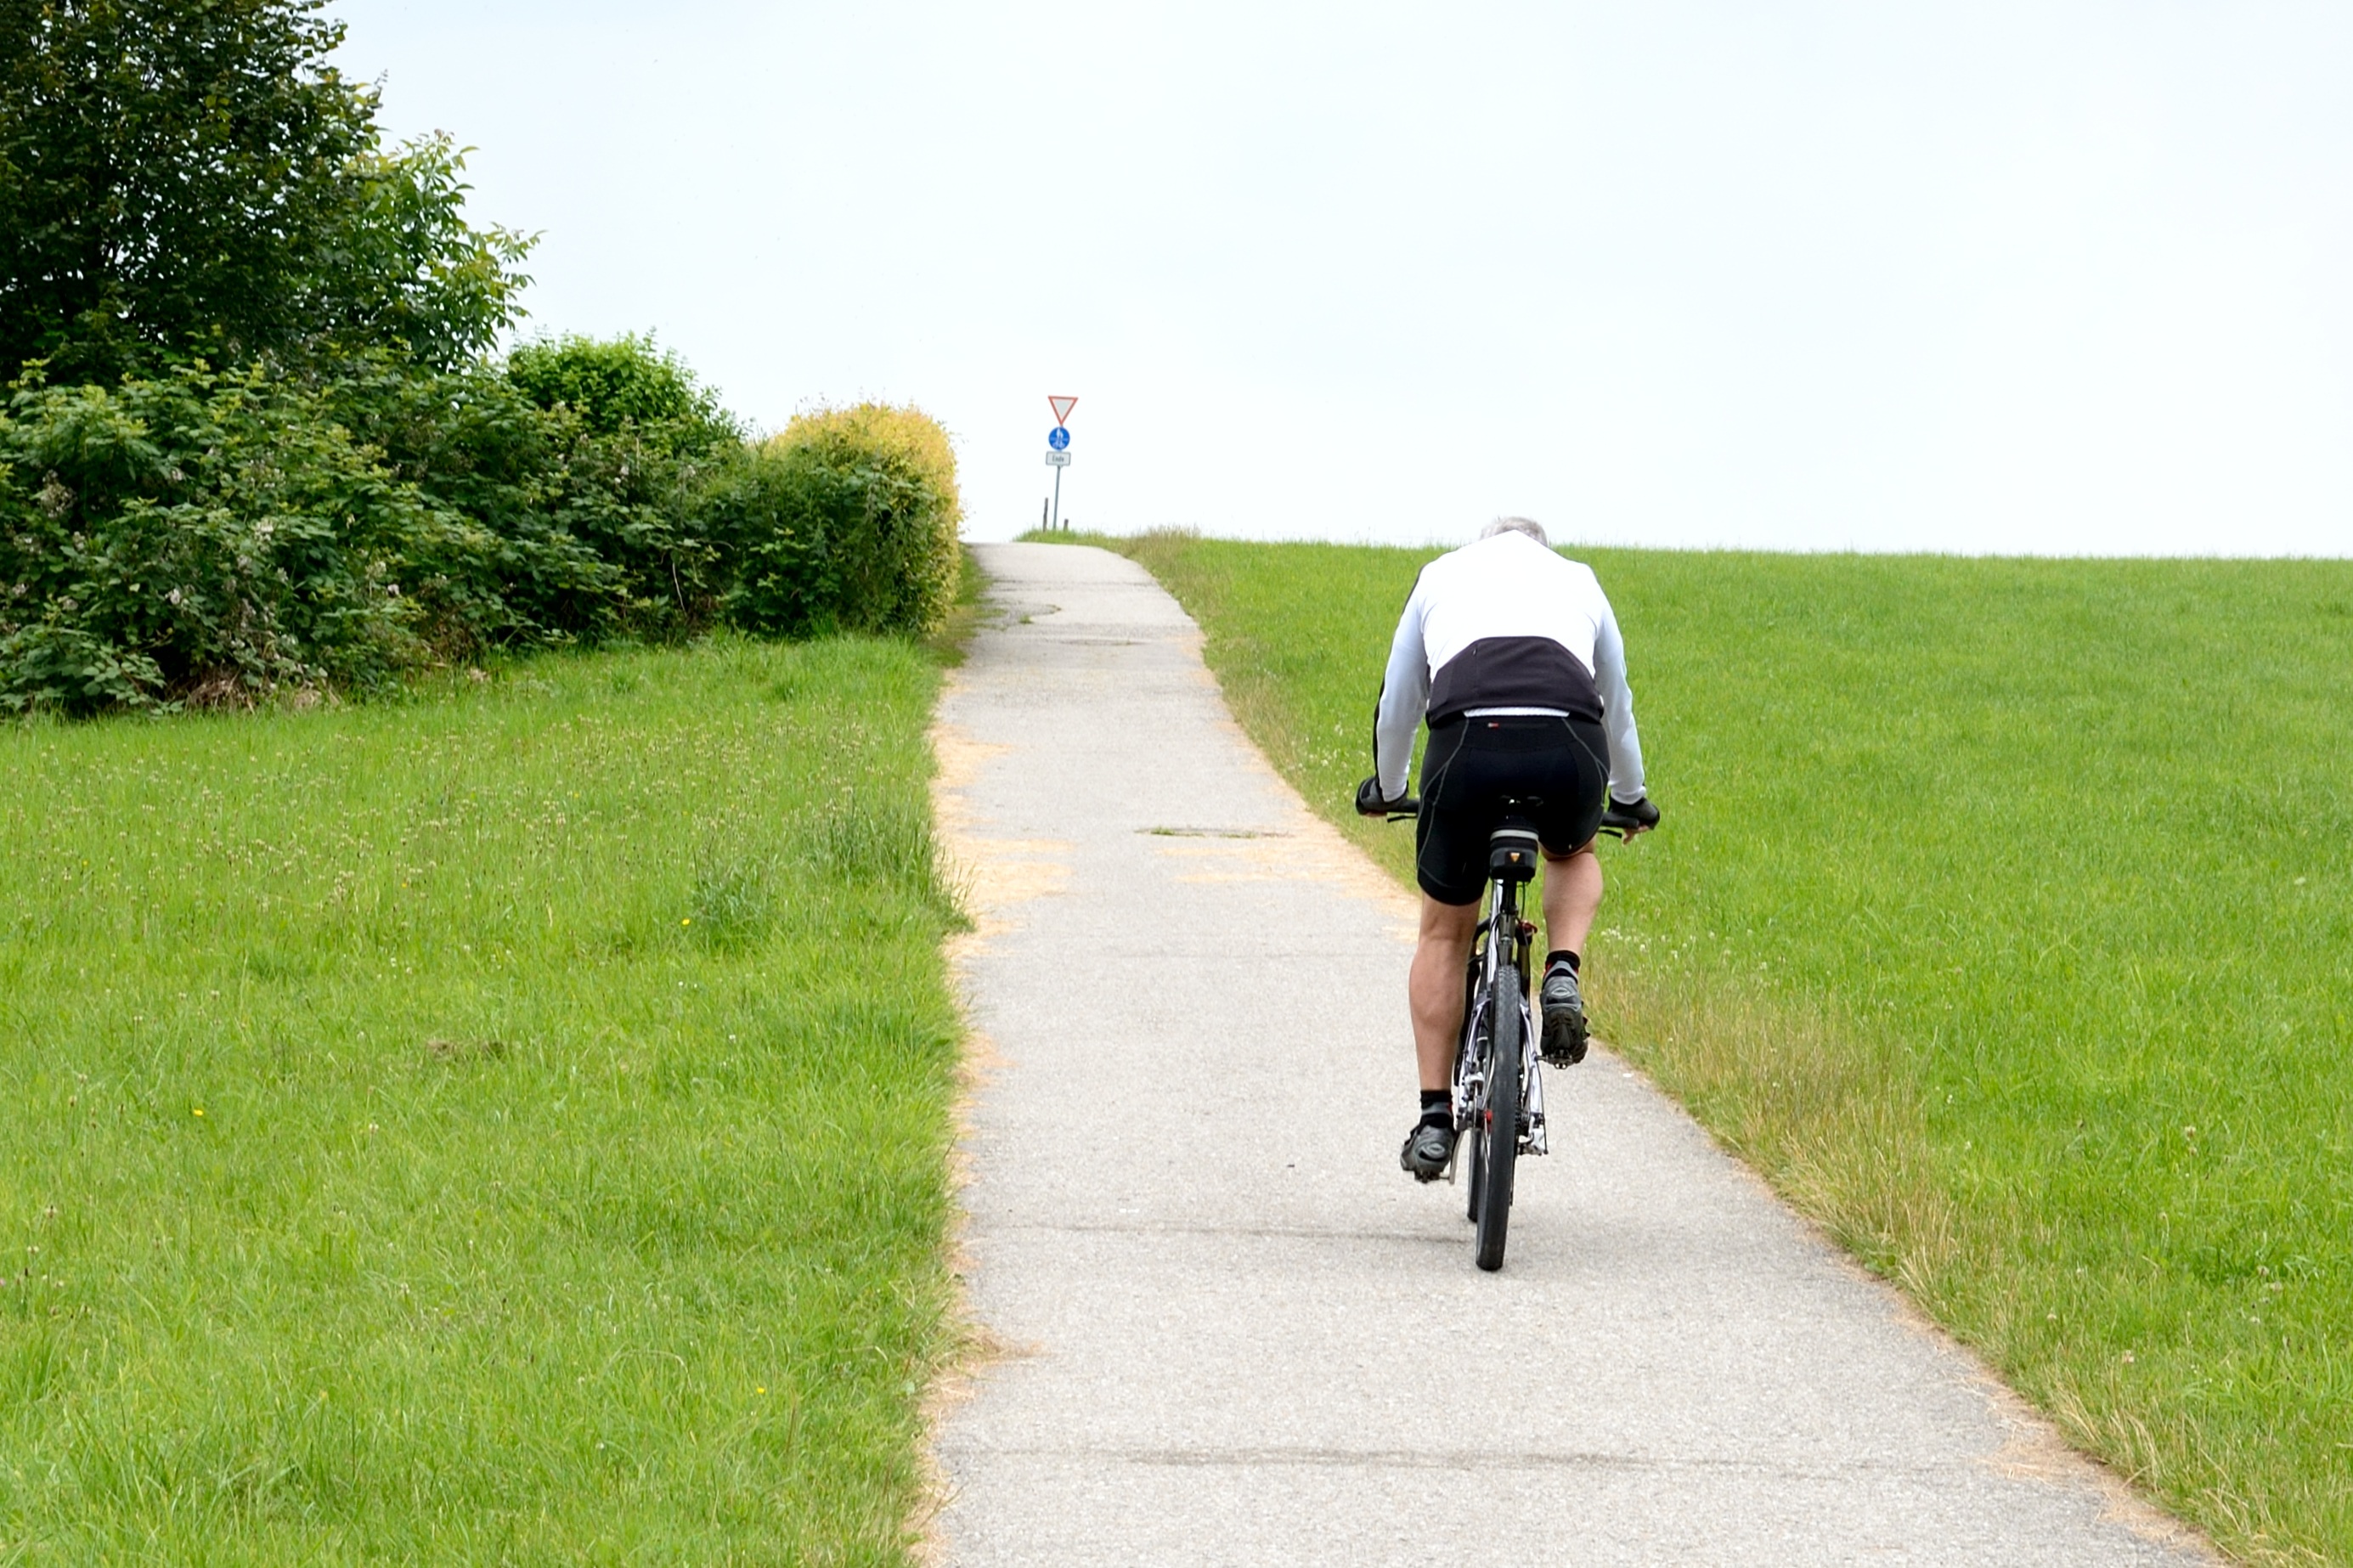
sport, wheel, bicycle, bike, recreation, vehicle, slope, drive, leisure, lane, mountain bike, cycling, race, sporty, sports, effort, locomotion, cyclists, trained, cycle path, exhausting, sweating, road cycling, outdoor recreation, road bicycle, individual sports, endurance sports, duathlon